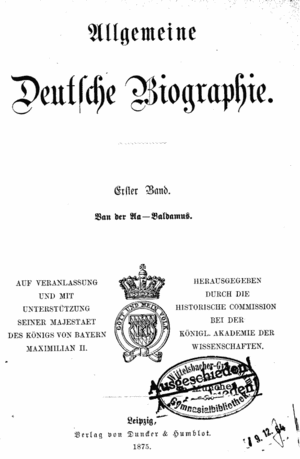
L'Allgemeine Deutsche Biographie est un ouvrage de biographies allemandes de référence.